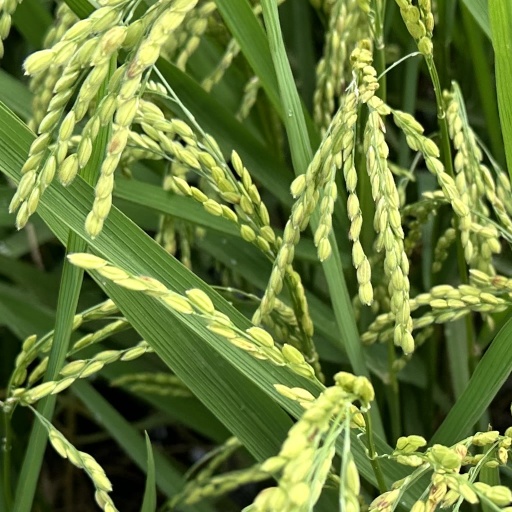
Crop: rice